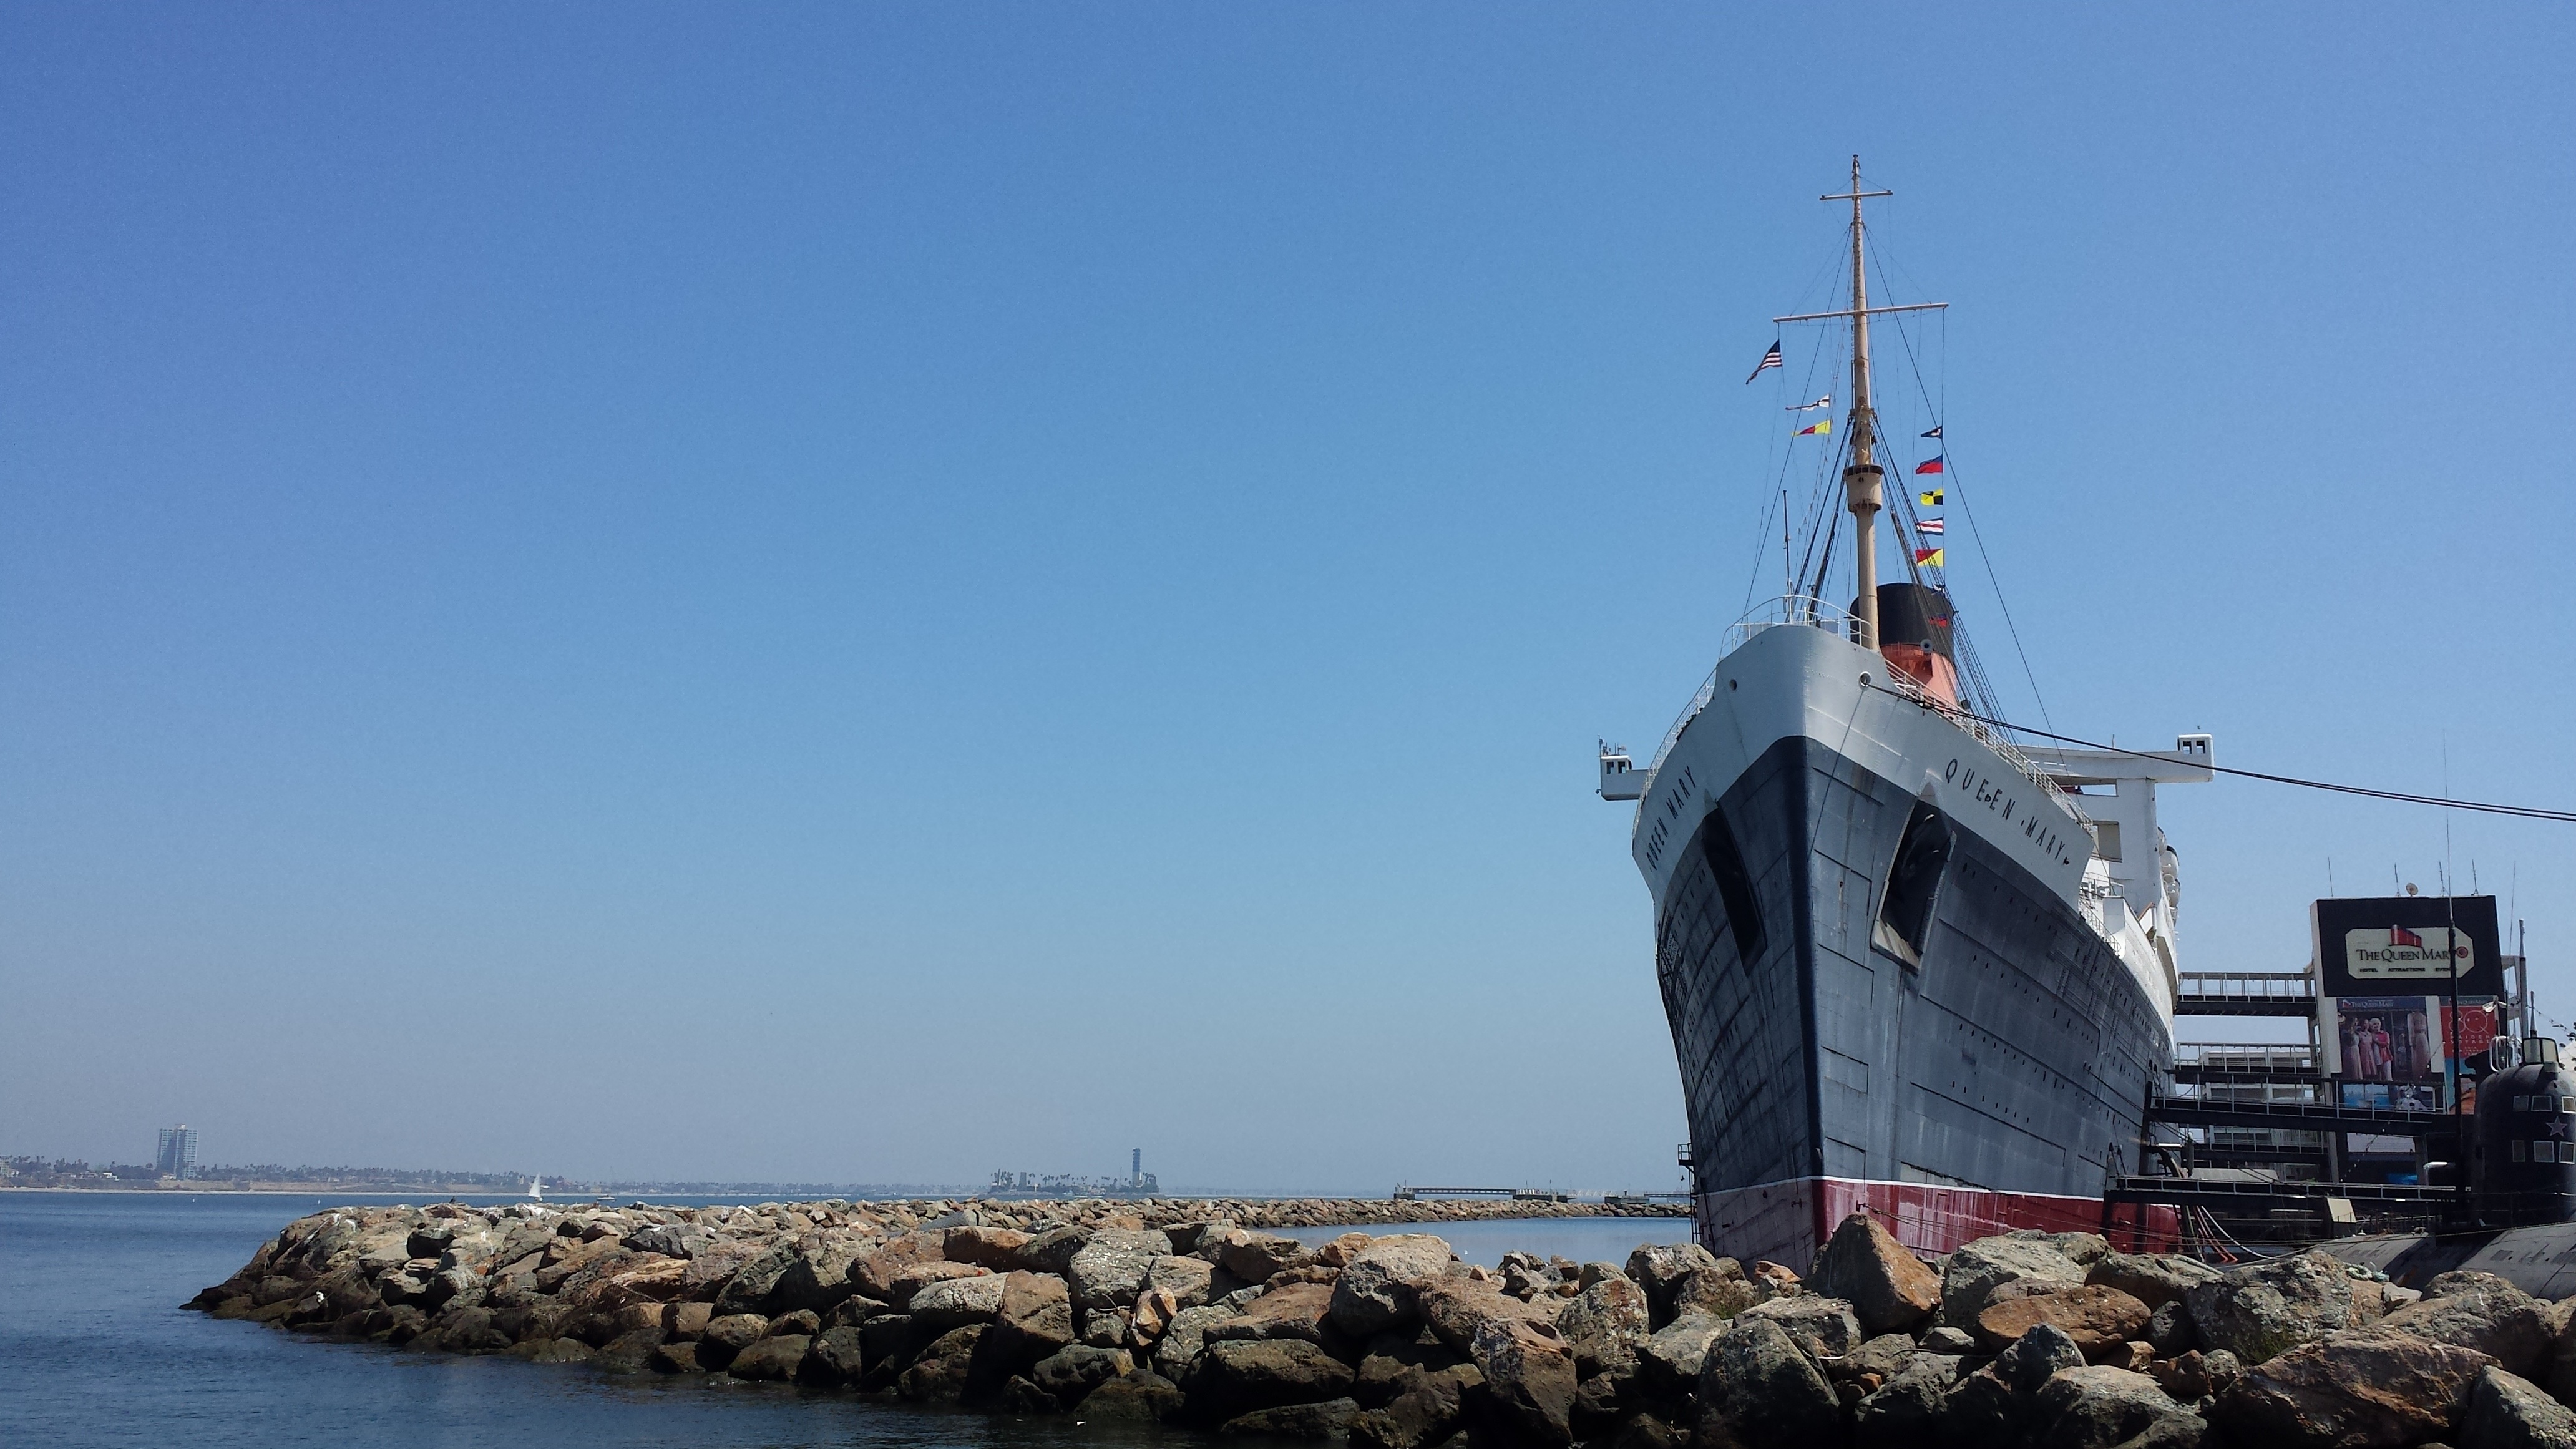
sea, coast, ocean, sky, ship, california, ferry, channel, watercraft, fishing vessel, motor ship, long beach, queen mary ship